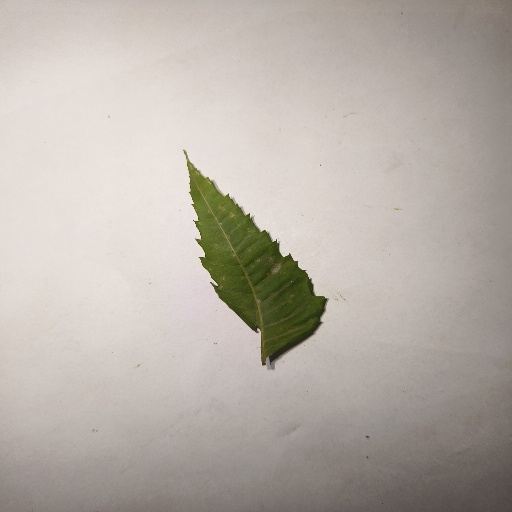
Species: Neem
Leaf condition: Healthy Leaf